George Cabot

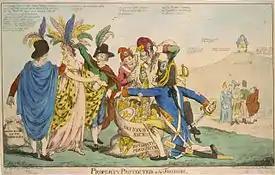
The XYZ Affair marked the peak of support for war with France, which Cabot actively promoted.

In the winter of 1797–98, tensions with France escalated. Cabot, along with Pickering, Ames, Oliver Wolcott, and James McHenry, formed the faction of "war Federalists" led by Hamilton. They opposed the moderate (mostly southern) Federalists and Jefferson's Republicans, who sought peace with France at any cost.